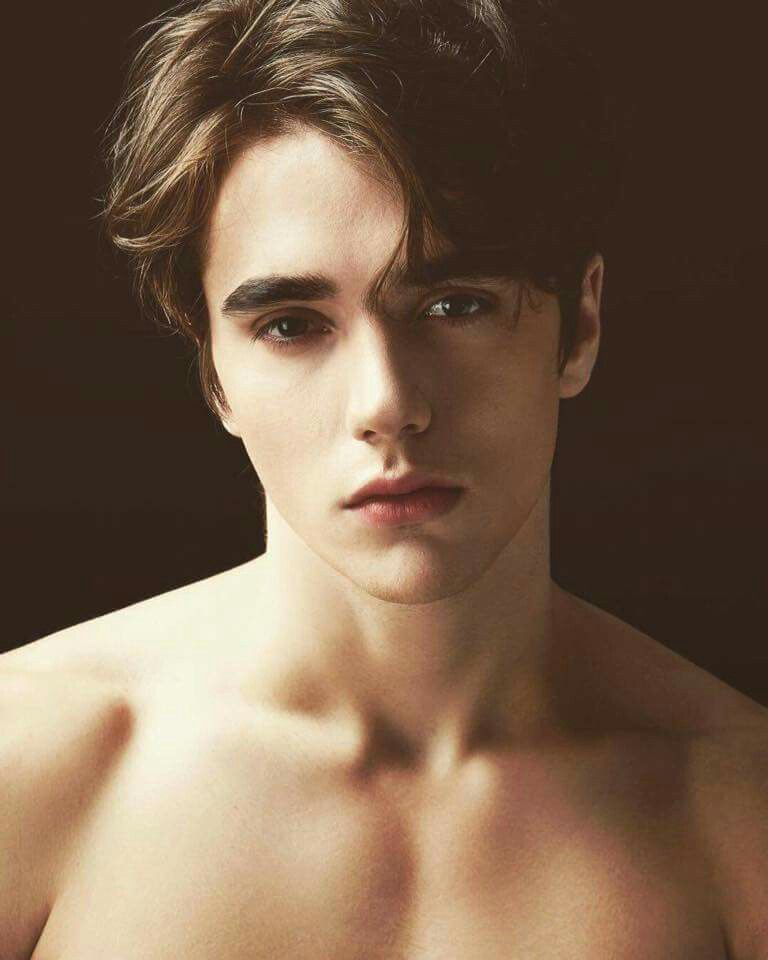
Label: Colored